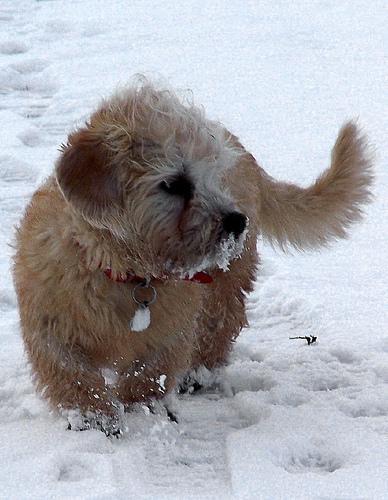
Dandie_Dinmont